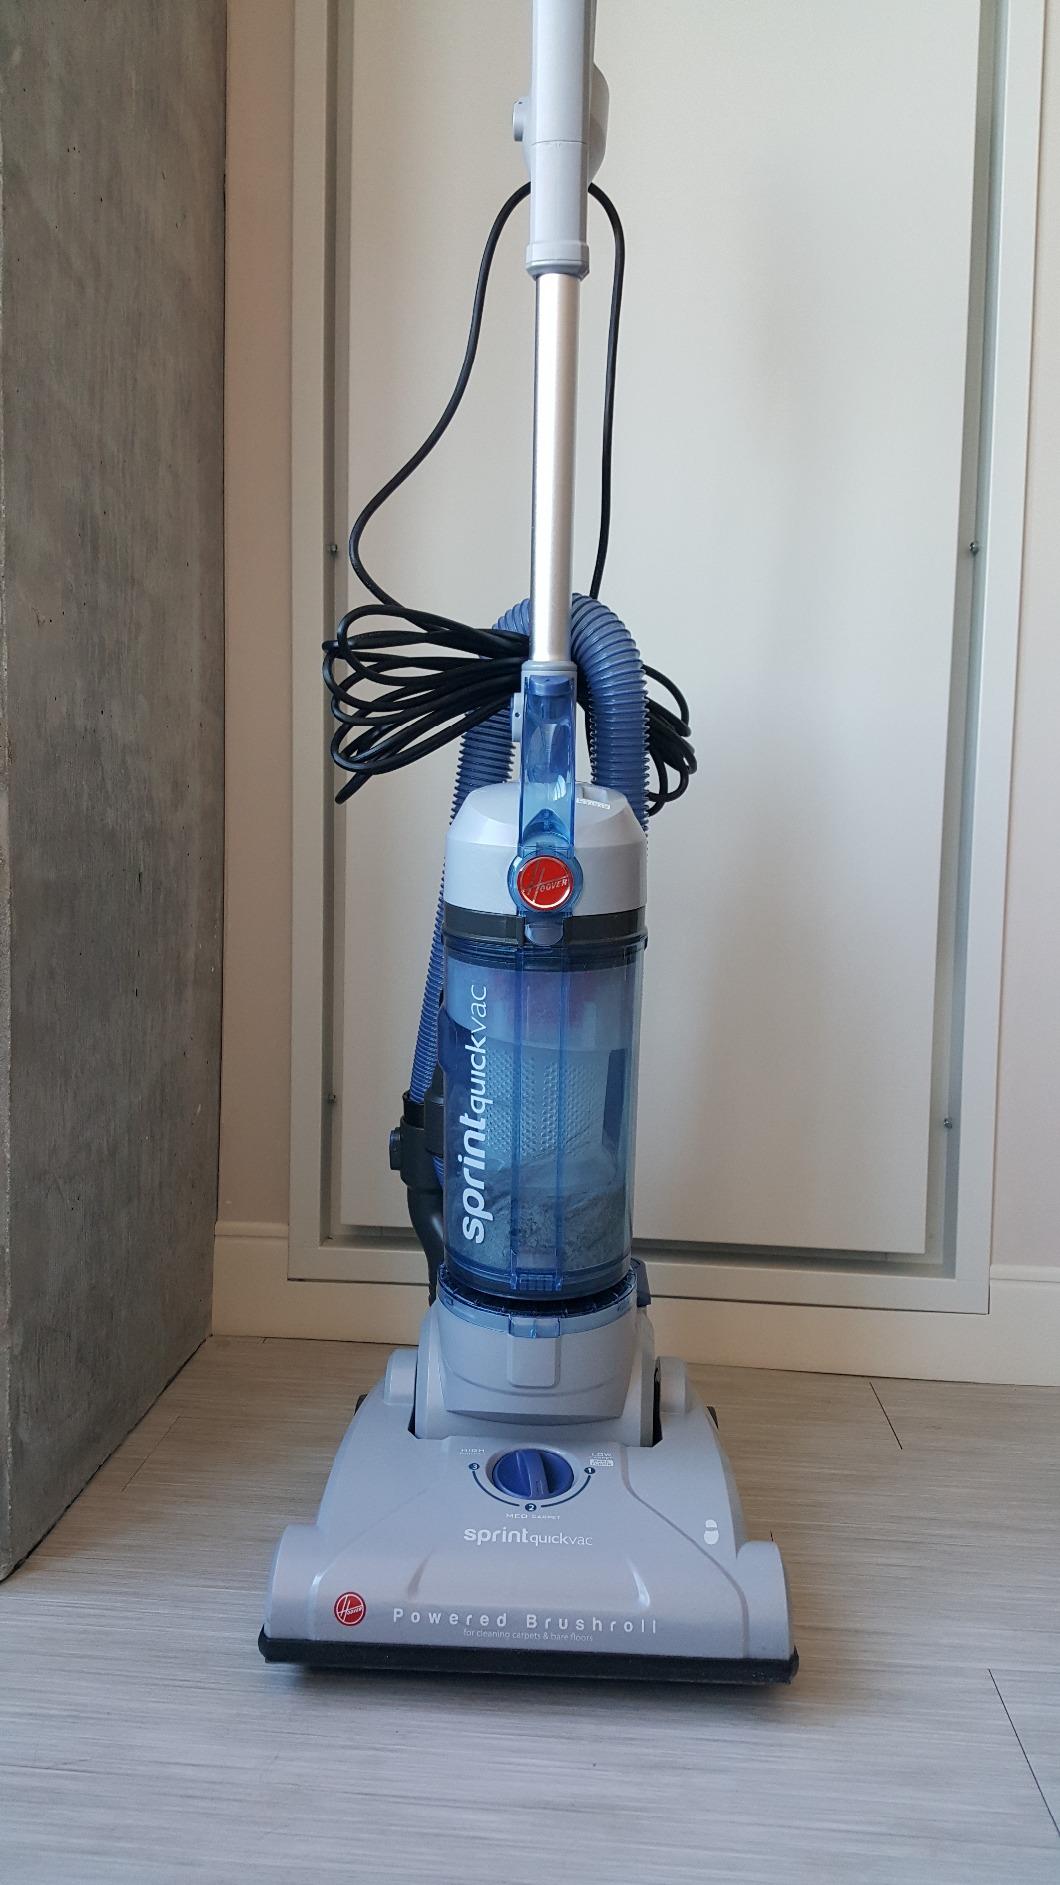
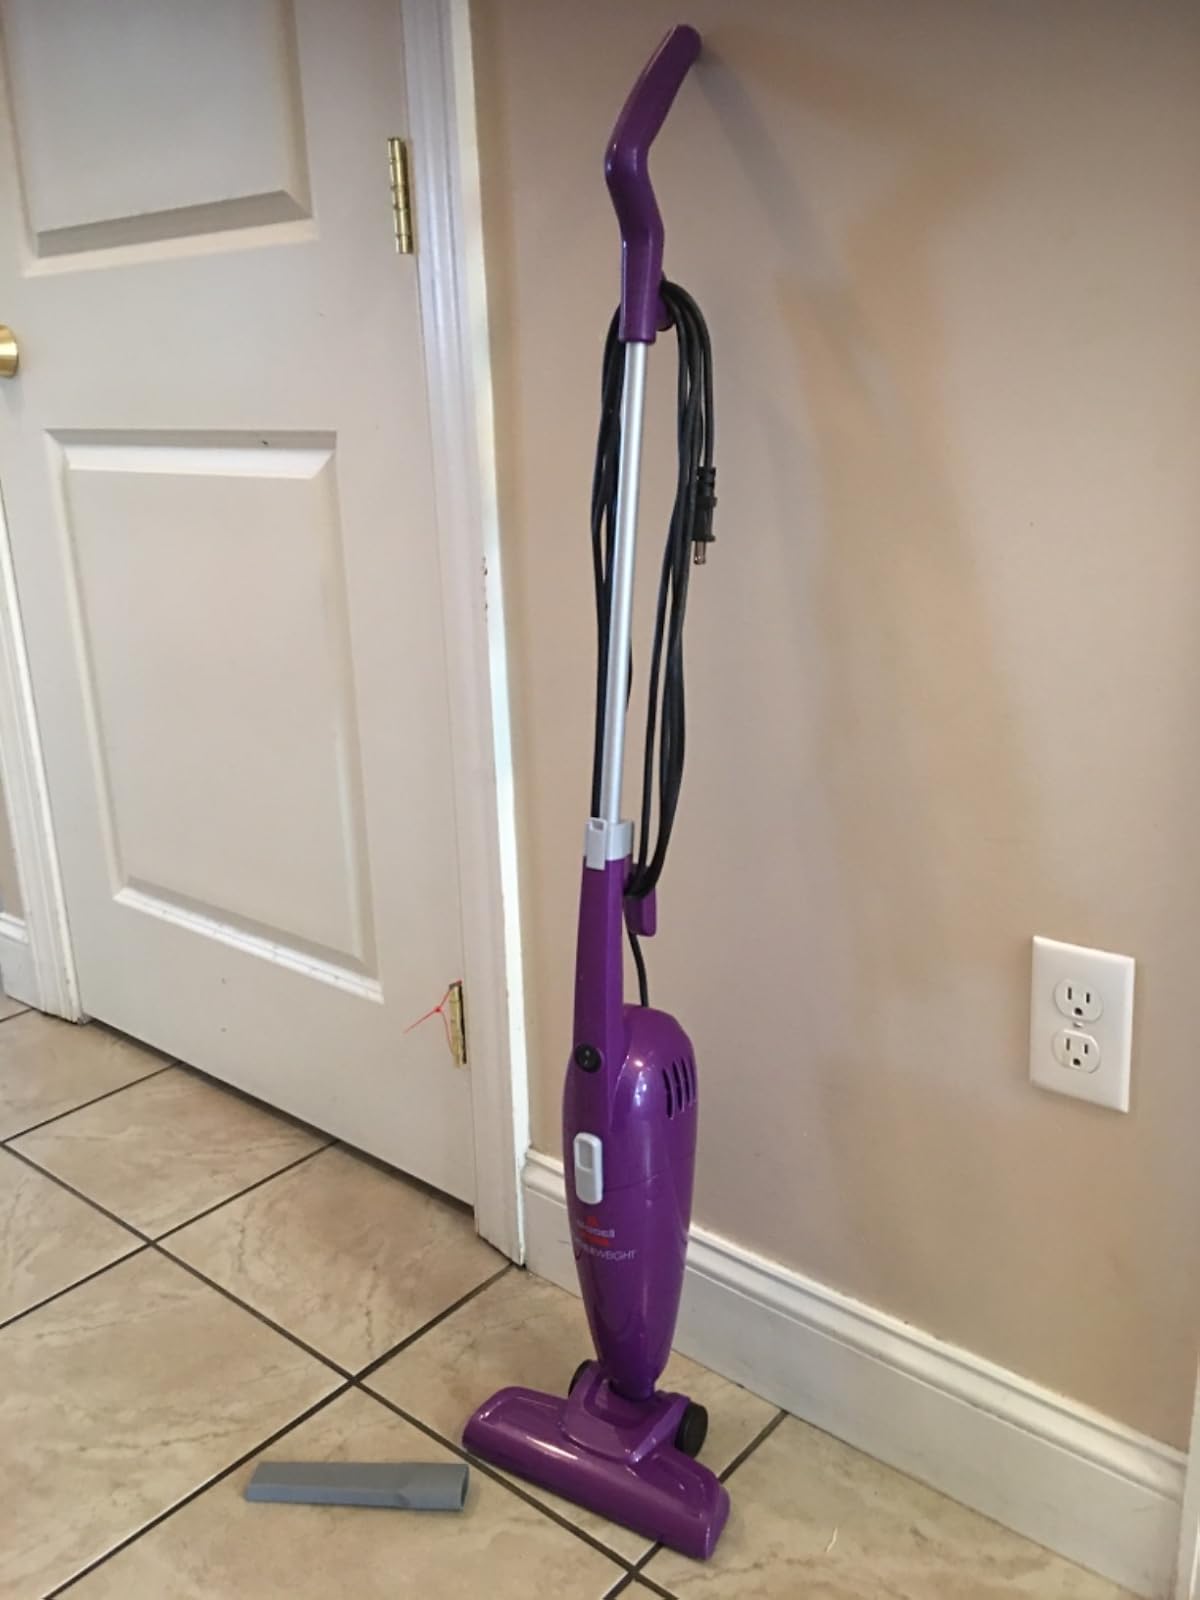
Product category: items_vacuum
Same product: no